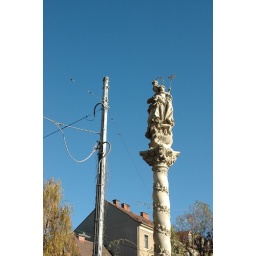
two power poles -- one of them wireless -- by the bus stop nearest the retreat house where I stayed